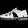
Label: Sandal